George E. Shipley

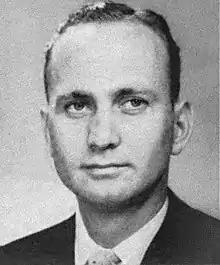
official portrait, circa 1975

George Edward Shipley (April 21, 1927 – June 28, 2003) was a U.S. Representative from Illinois.